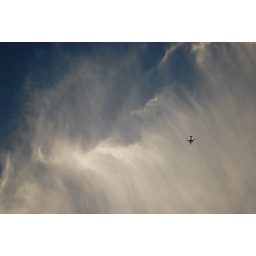
An airplane soars in the late afternoon sky of Auckland (New Zealand)